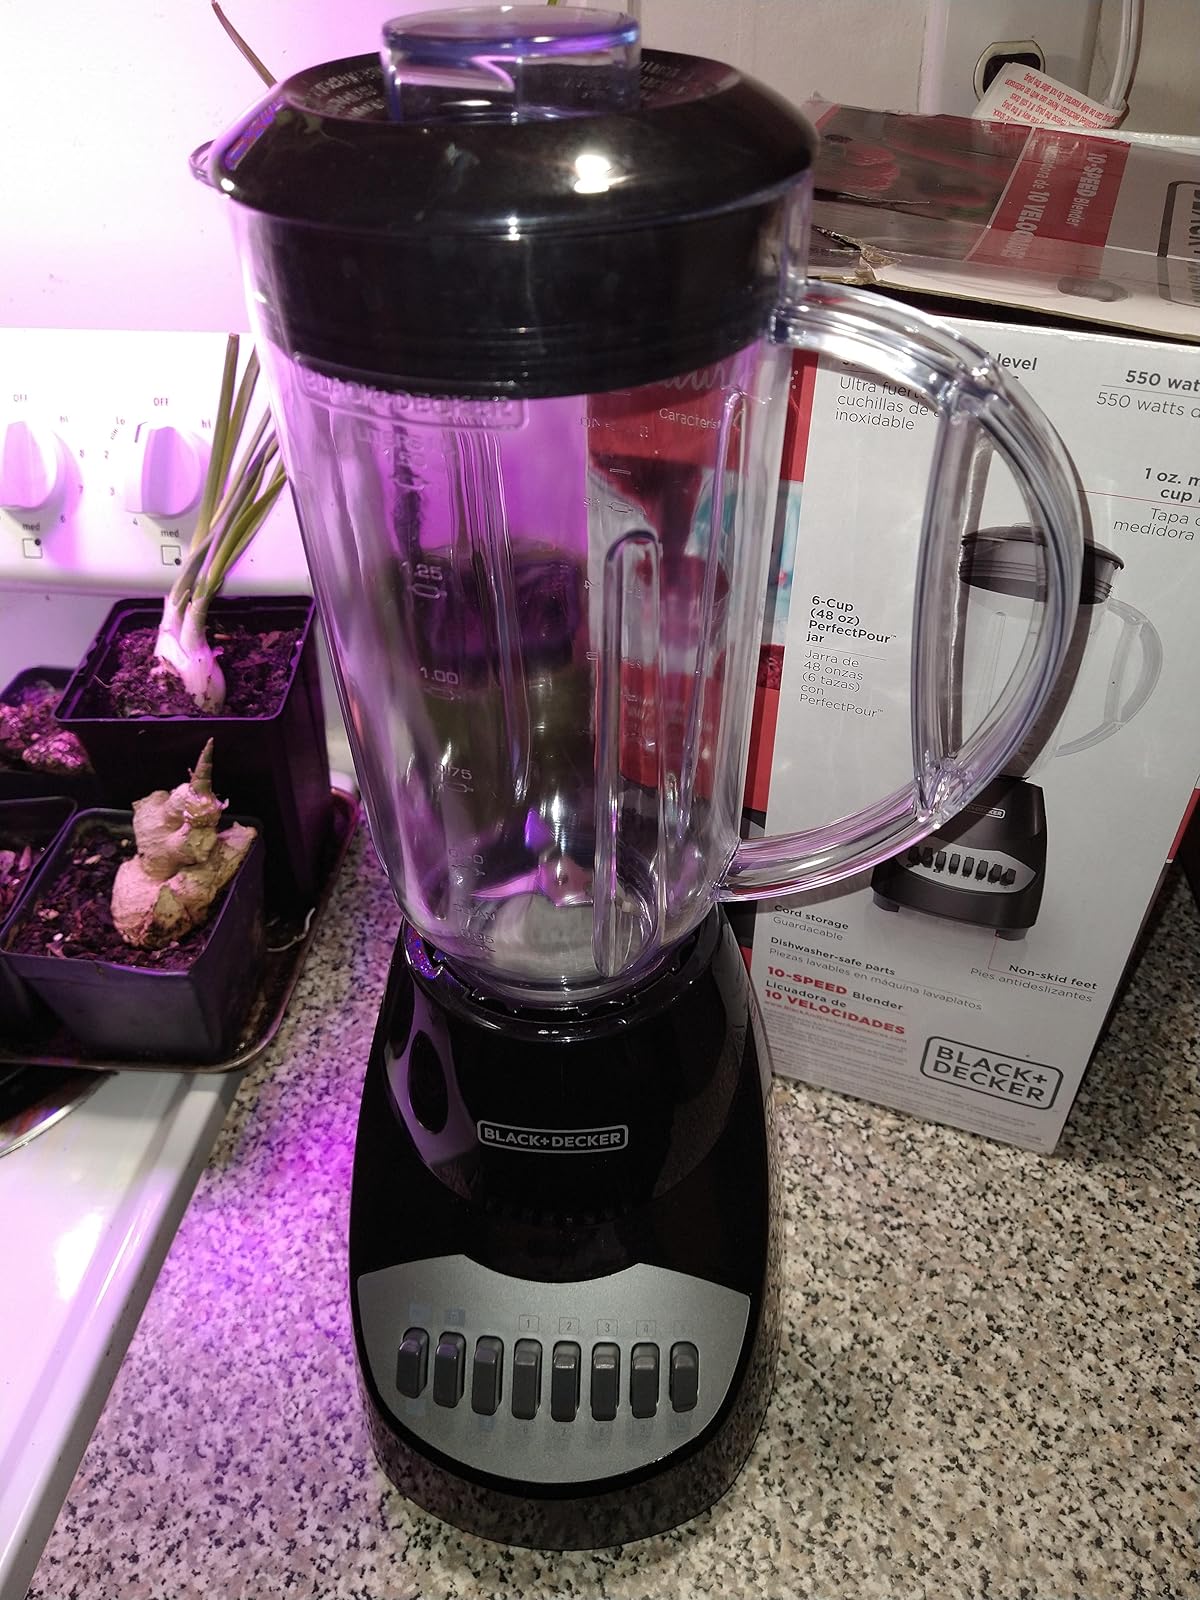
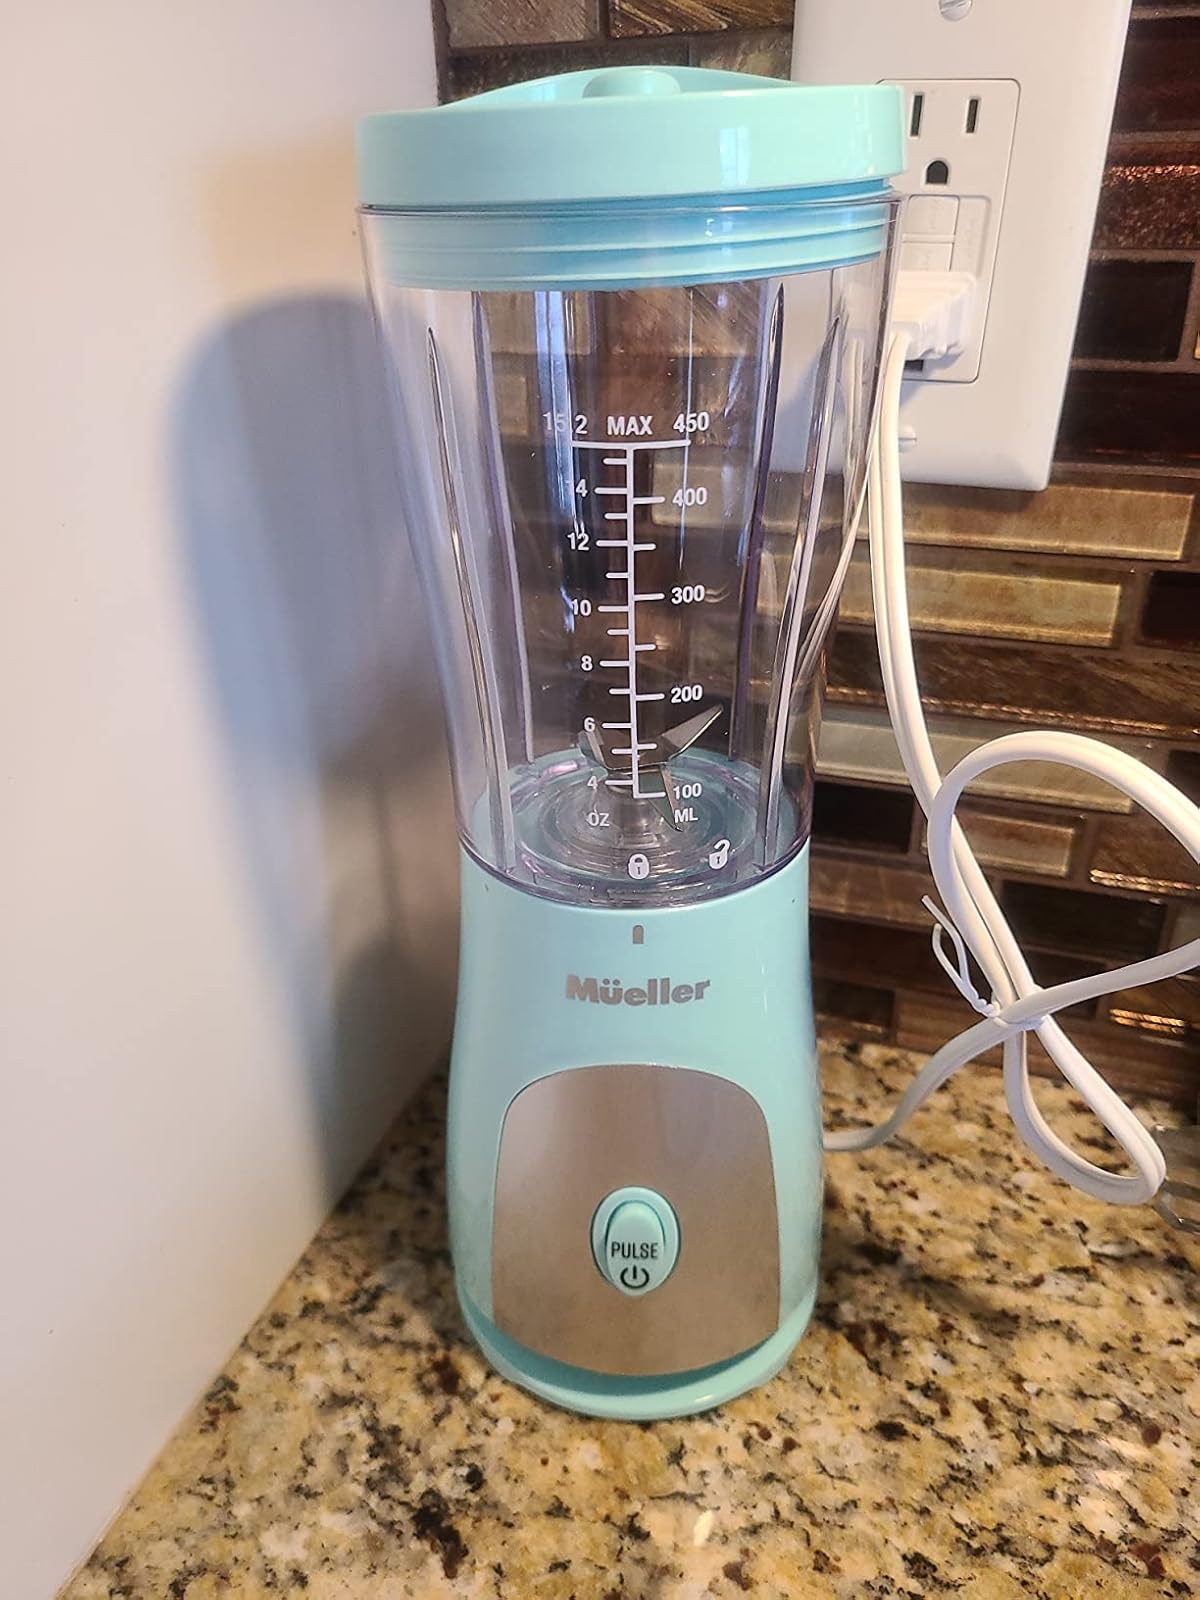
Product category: items_blender
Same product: no